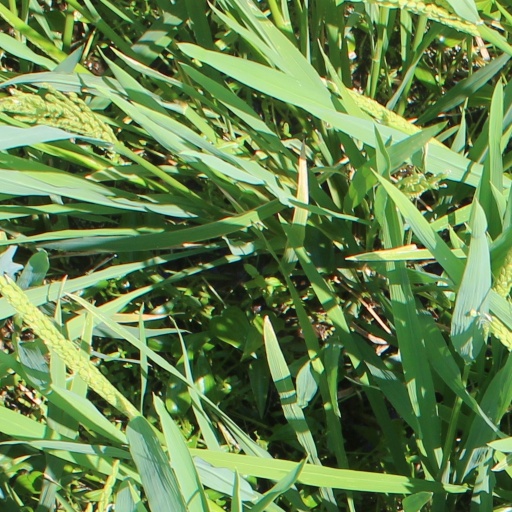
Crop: rice